San Nicolás de los Arroyos

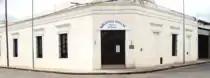
Rafael de Aguiar Public Library

The city has 43 kindergarten institutions, 58 schools of Elementary Education, 28 of High-school level (both public and private), 26 schools for adults and a large number of tertiary studies institutes.